Paramount Hotel

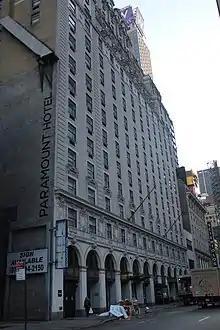
View from the west

Philip Pilevsky and Arthur G. Cohen acquired the Century-Paramount in 1986 for either $30 million or $35 million. The partners planned to renovate the hotel, including the basement theater. Pilevsky and Cohen delegated the operation to Ian Schrager and Steve Rubell, the former operators of the nightclub Studio 54. Schrager fired all of the hotel's 130 workers, interviewing 4,000 people to fill the positions; he advertised in entertainment magazines like "Playbill" and "Variety", hosting auditions for candidates. Schrager had replaced the staff because he preferred workers who had "quirky beauty and elegance", as opposed to tenured hospitality workers, who he said were "too cynical" and "had too many ideas". Schrager was extremely selective about appearances as well; when he was selecting a uniform for workers at the hotel's bar, models tried on over a hundred outfits before Schrager found a uniform he liked. Occupancy rates more than doubled from 38 percent in 1986 to 82 percent in 1988. When Rubell died shortly afterward, Schrager operated the hotel alone, his first venture without his longtime partner. Pilevsky considered selling the hotels that he had co-owned with Rubell and Schrager, including Morgans, the Royalton, and the Paramount. Nonetheless, "Harper's Bazaar" credited the three hotels with popularizing the boutique hotel industry.